Curtiss NC-4

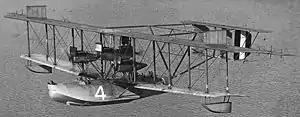
The NC-4 after her return to the United States in 1919

The NC-4 is a Curtiss NC flying boat that was the first aircraft to fly across the Atlantic Ocean, albeit not non-stop. The NC designation was derived from the collaborative efforts of the Navy (N) and Curtiss (C). The NC series flying boats were designed to meet wartime needs, and after the end of World War I they were sent overseas to validate the design concept.